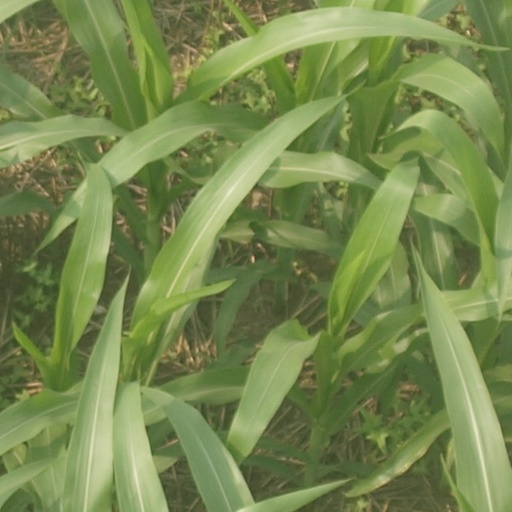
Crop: maize; corn